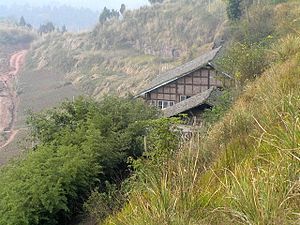
Tidslinje for Sichuan
Parti fra Sichuan 2005.
Det følgende er en kortfattet tidslinje for Sichuan. Se i øvrigt hovedartiklen om Sichuans historie.